Battle of Mandora

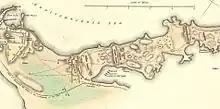
A detail of the "Operations of the British Forces in Egypt" in 1801 by William Faden. British positions on 12 March - "6". British attack on 13 March - "7". French defensive position - "C". Furthest advance of British - "8". Retired to "7" following French counter attack.

A personal reconnaissance by Abercromby had shown that a French force of nearly 5,000 men under General François Lanusse were holding a ridge of high ground which crossed the western end of the isthmus; their line rested on the ruins of Nicopolis of Alexandria at the north and the Alexandria Canal at the south, and had been strengthened by the construction of a redoubt. Accordingly, on March 13, the British began their advance at first light, in two lines. The French unleashed a fierce fire from their artillery and muskets on the 92nd Regiment of Foot which was leading the left column and mounted a cavalry charge against the 90th Regiment of Foot which was leading the right. Few of the French cavalry reached the British line, most being driven off by an effective volley of musket fire. As the British lines continued their advance, the French began to withdraw to their fortifications on a further ridge just outside Alexandria; Dillon's Regiment (composed of various foreign troops and French émigré officers) captured two French guns by the canal in a bayonet charge.